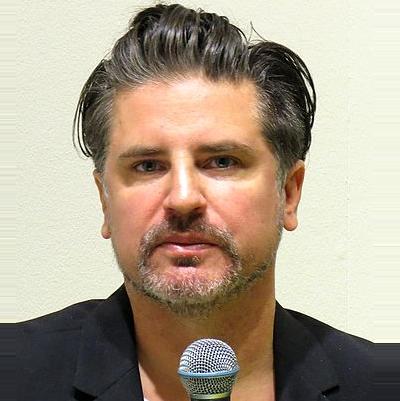
Age: 39